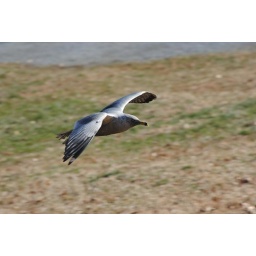
A Ring-billed Gull that has been flying in too much smoke or bathing in dirty water. Found by Elaine Hendricks.